Buggy (automobile)

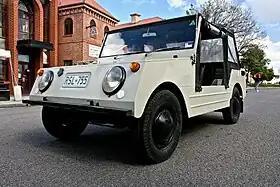
Volkswagen Country Buggy, a military buggy

Buggy is generally used to refer to any lightweight automobile with off-road capabilities and sparse bodywork. Most are built either as a kit car or from scratch.